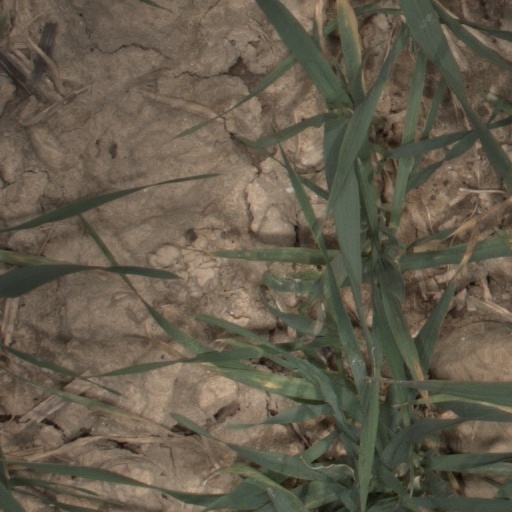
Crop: wheat